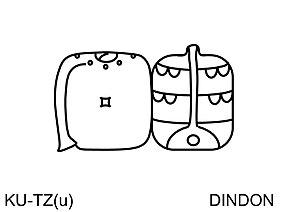
Glyphe maya KUTZ = Le dindon
L’écriture maya est un système d'écriture logosyllabique, c'est-à-dire à la fois logographique et syllabographique, servant à retranscrire l'ensemble des langues mayas. L'écriture était l'apanage d'une caste de scribes « Ah Tz'iib » faisant partie de la haute société. Seules deux autres castes dirigeantes y avaient accès « les prêtres » et « les chefs ». Elle était inaccessible au reste de la population.